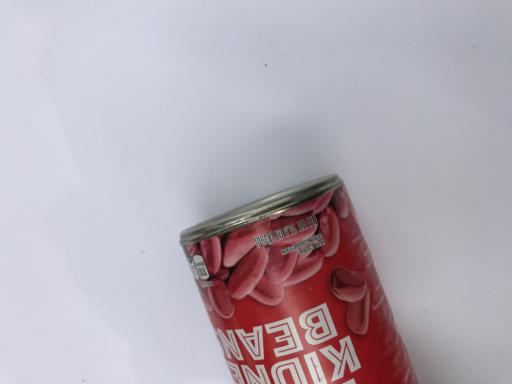
Waste category: metal